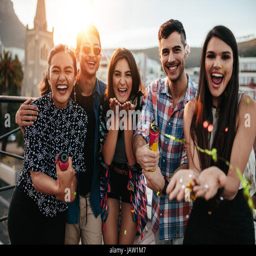
smiling young people throwing confetti on a rooftop party .